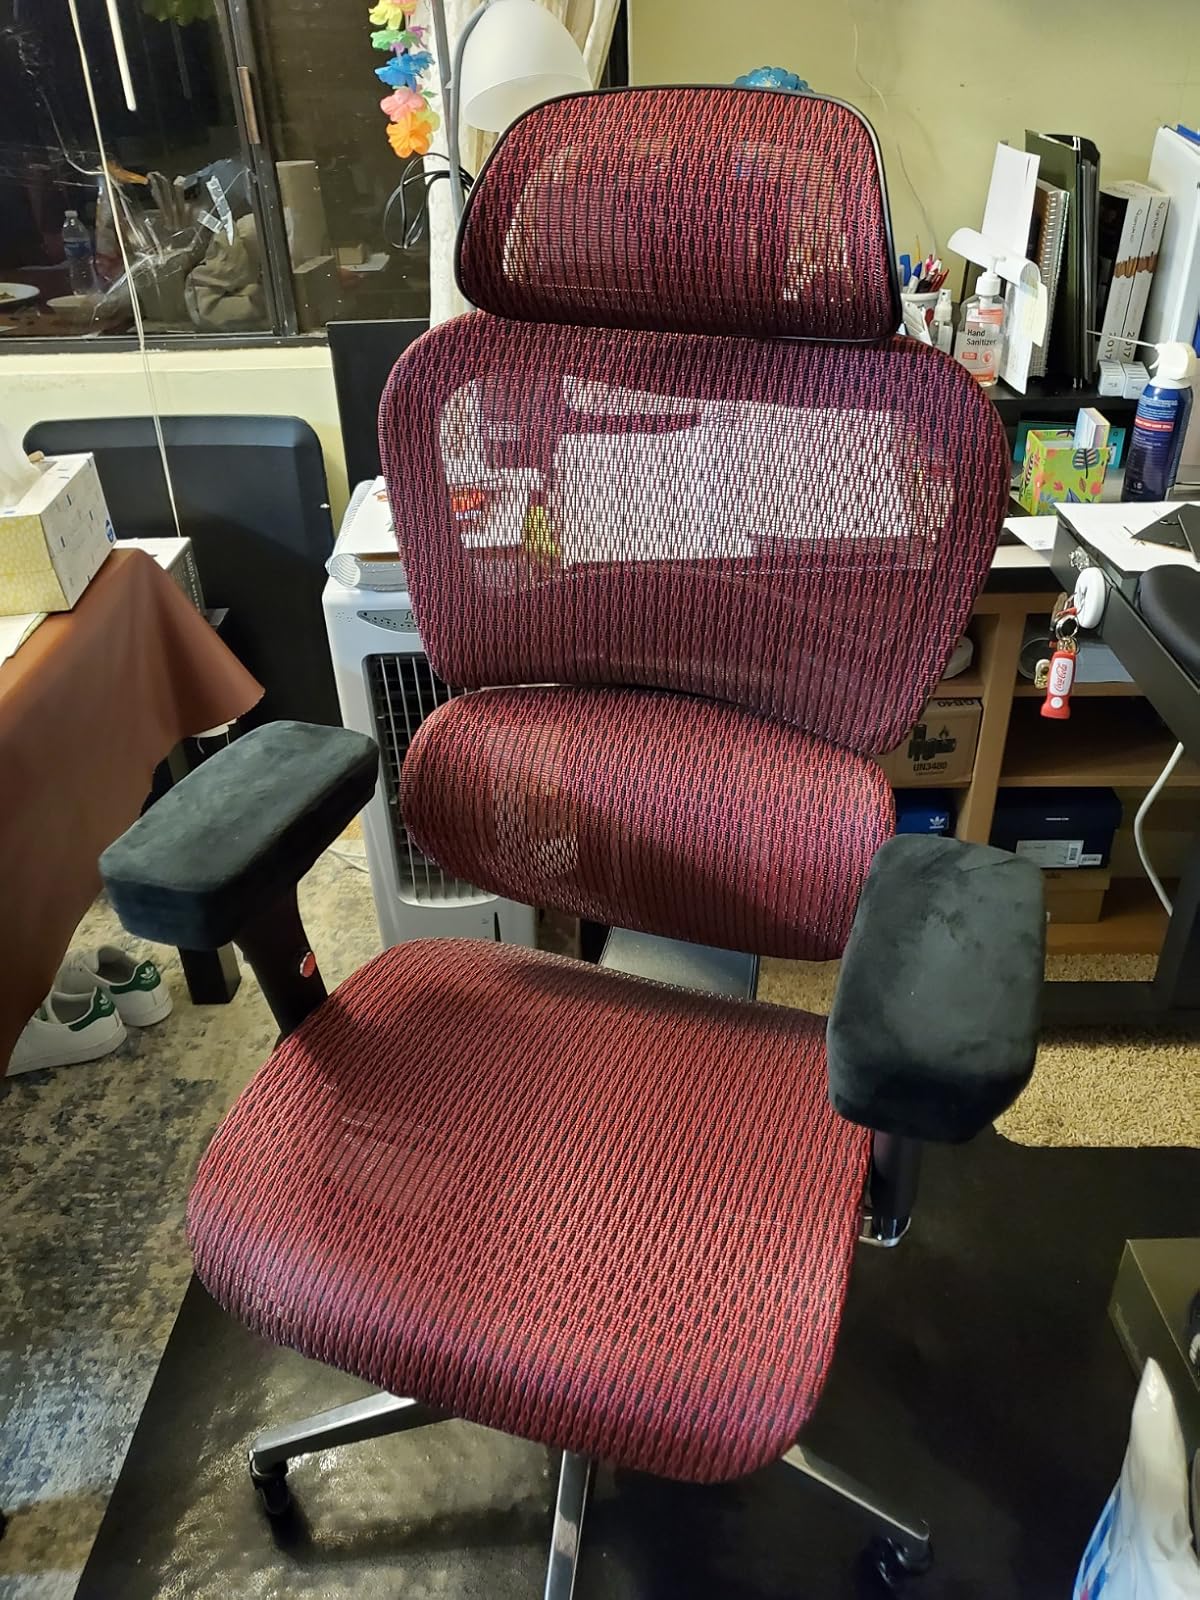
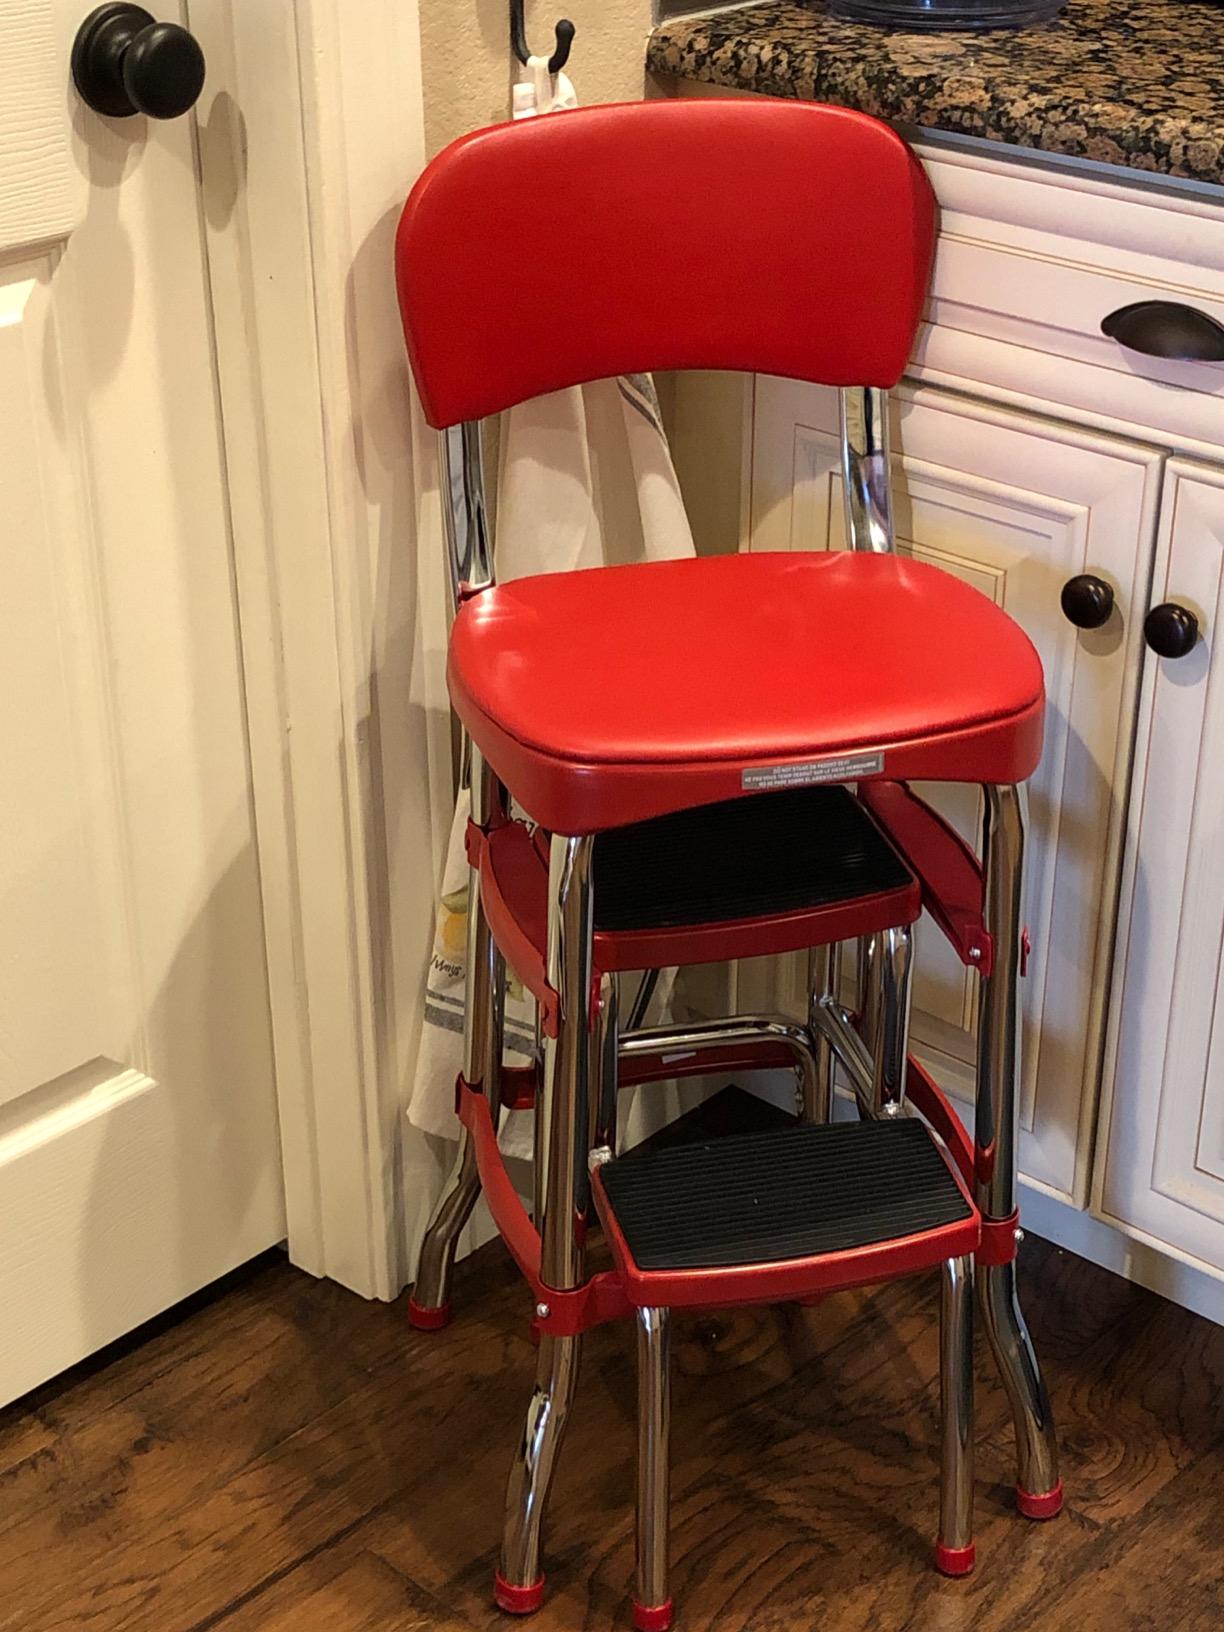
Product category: items_chair
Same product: no